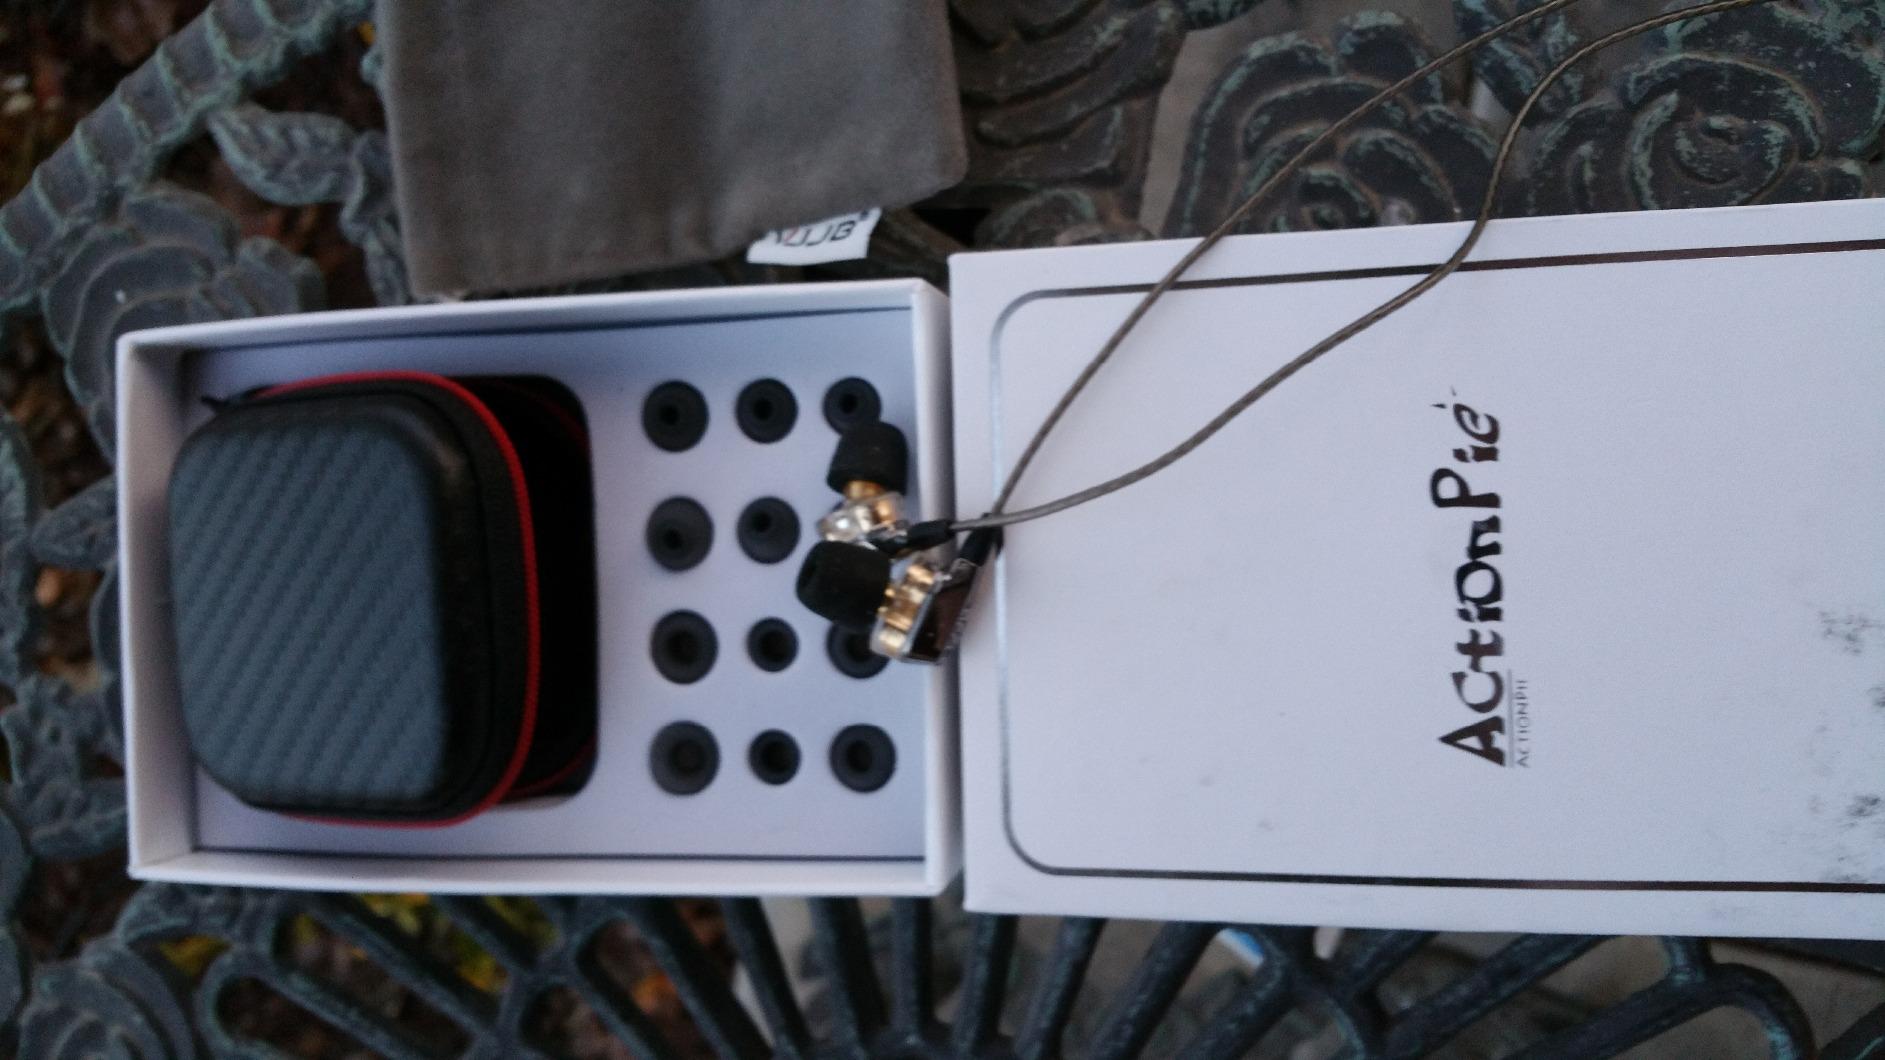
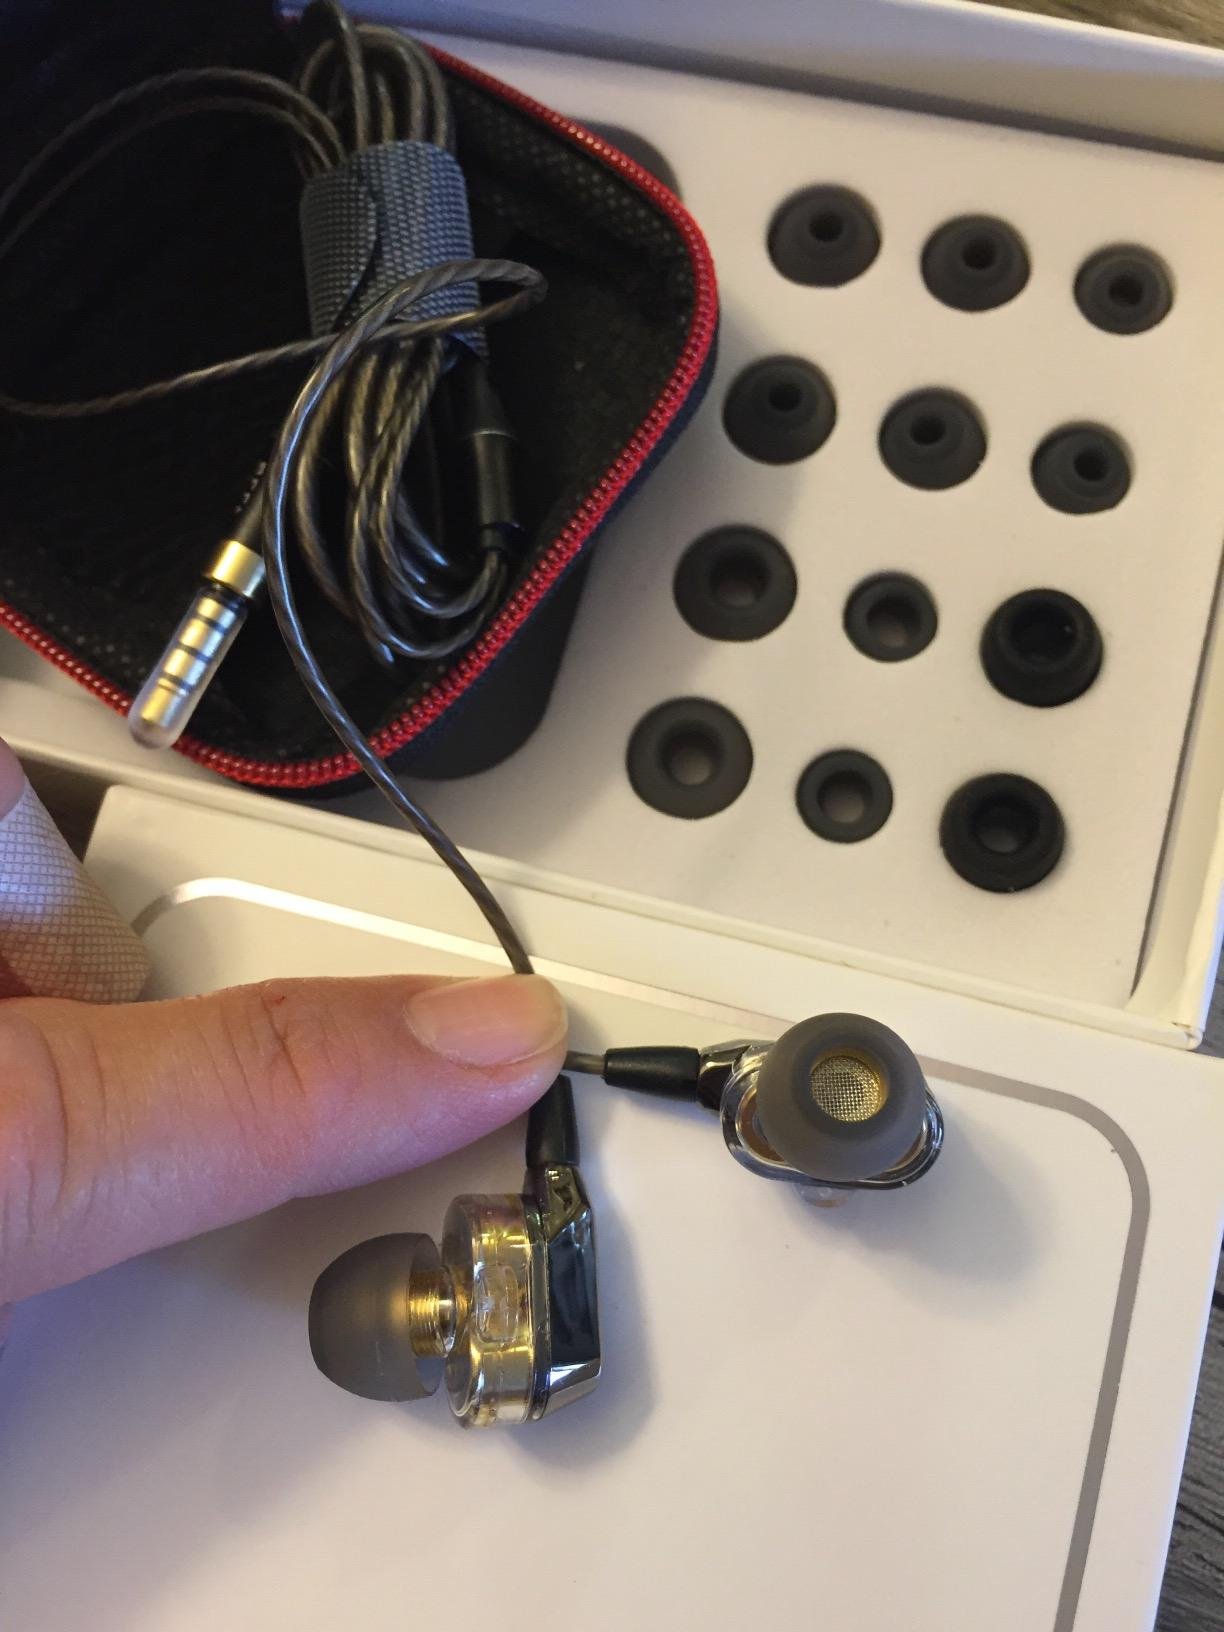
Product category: headphones
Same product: yes